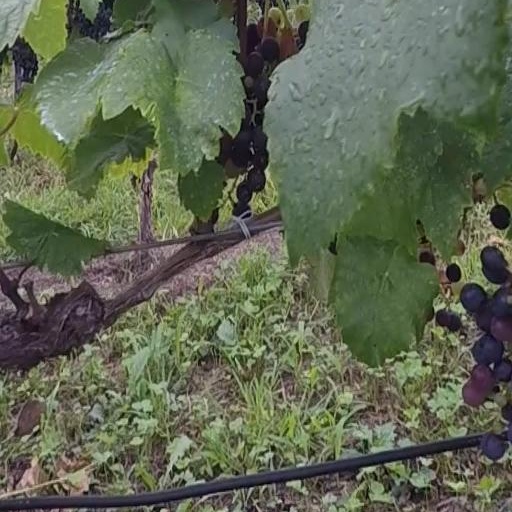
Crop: grape